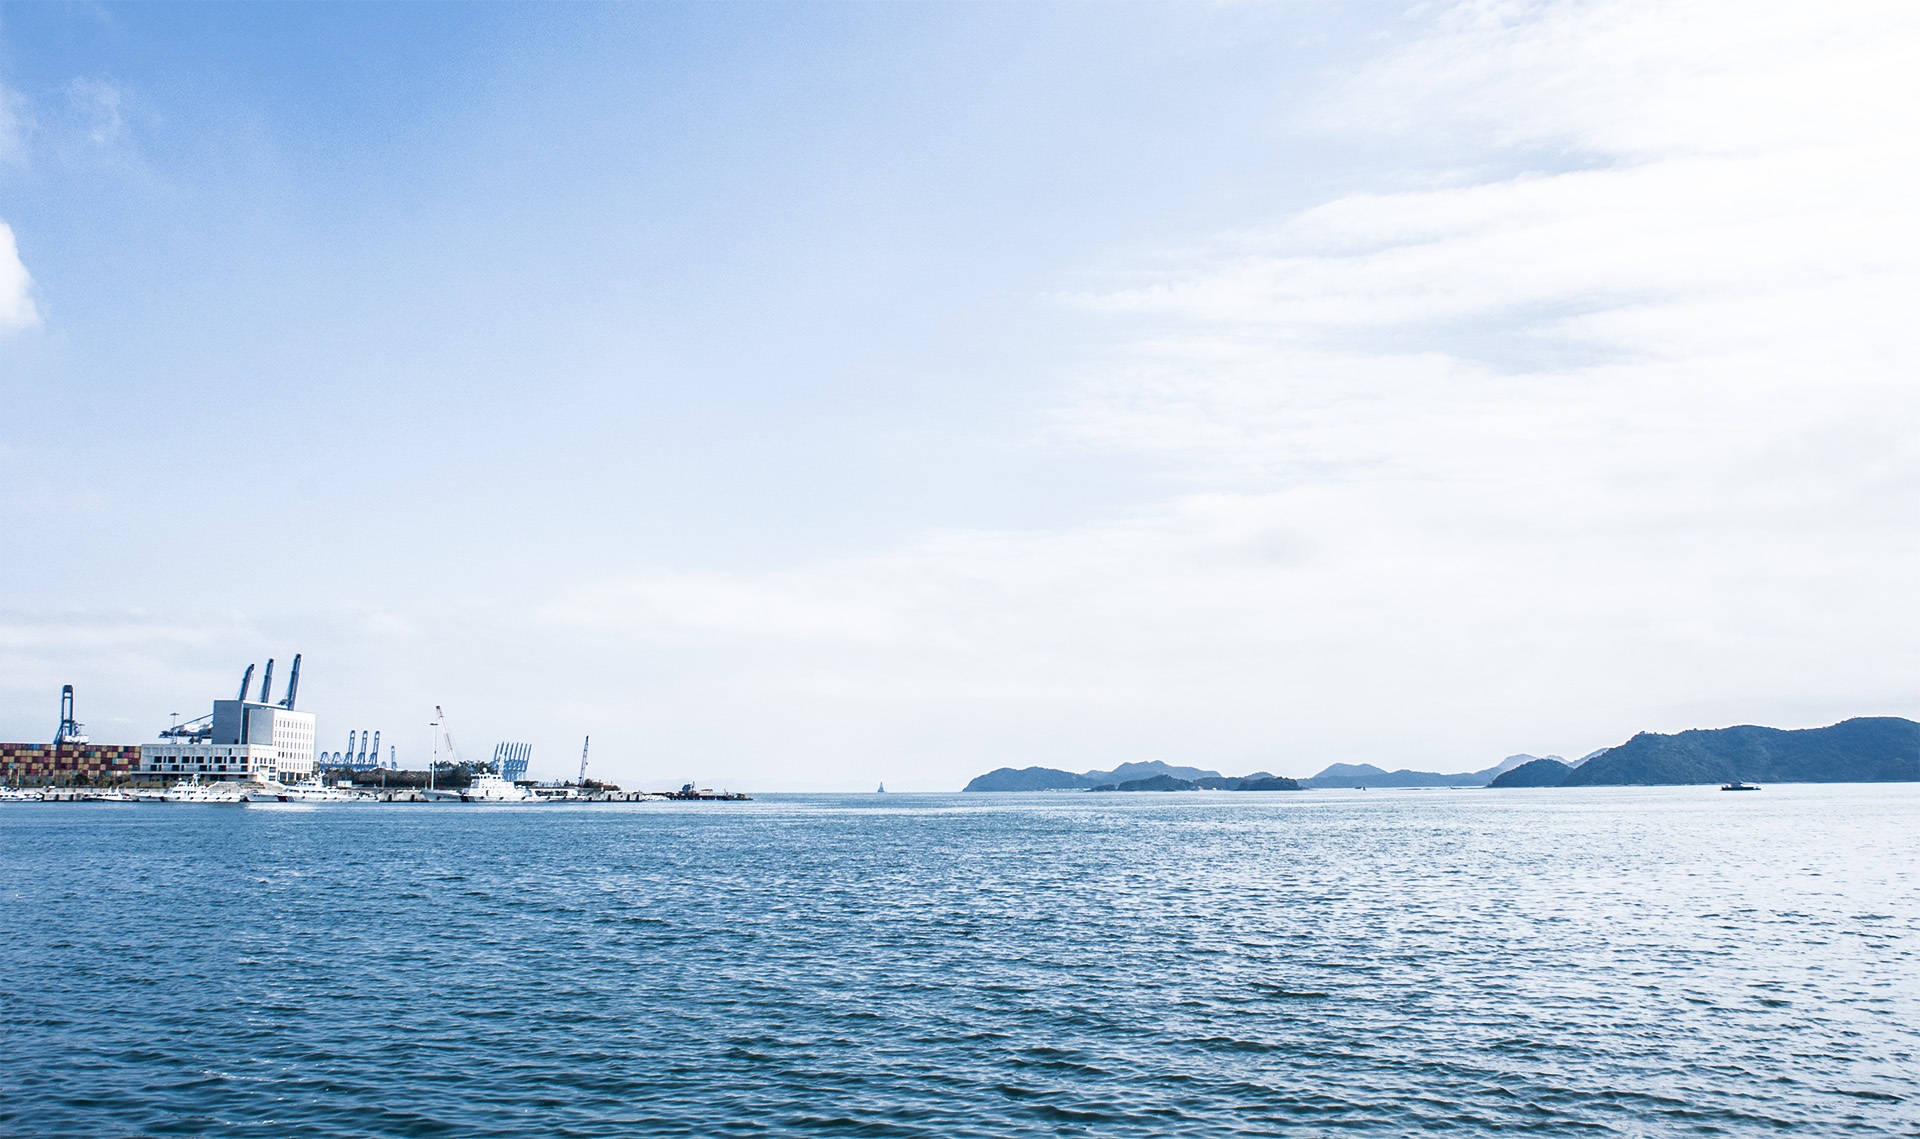
sea, coast, water, ocean, horizon, boat, shore, ship, vehicle, sailing, bay, harbor, port, body of water, blue sky, ferry, sail, watercraft, shenzhen, white cloud, the sea, passenger ship